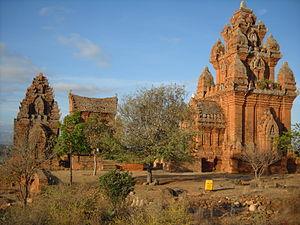
Le Temple de Po Klong Garai ou est une tour de temple cham située dans la principauté médiévale cham de Panduranga, ancien nom de la cité connue aujourd'hui sous le nom de Phan Rang –Tháp Chàm Capitale de la province Ninh Thuận établie en 1917 par édit de l'Empereur Khải Định en Annam au Centre du Vietnam.
Le royaume de Champā ou Tchampa est un État de culture hindouiste et de langue malayo-polynésienne situé dans la zone centrale du Viêt Nam moderne entre les IIᵉ et XVIIᵉ siècles.
Henri Ernest Jean Parmentier, né le 3 janvier 1871 dans le 6ᵉ arrondissement de Paris et mort le 22 février 1949 à Phnom Penh, est un archéologue français diplômé des Beaux-Arts. En 1905, il obtient le Diplôme d'Architecte du Gouvernement.